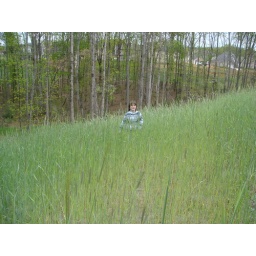
playing in tall grass next door